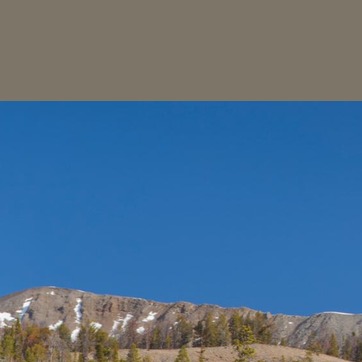
Material: sky